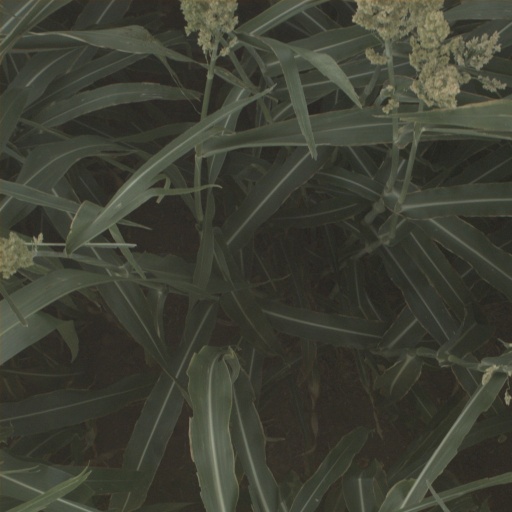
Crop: sorghum